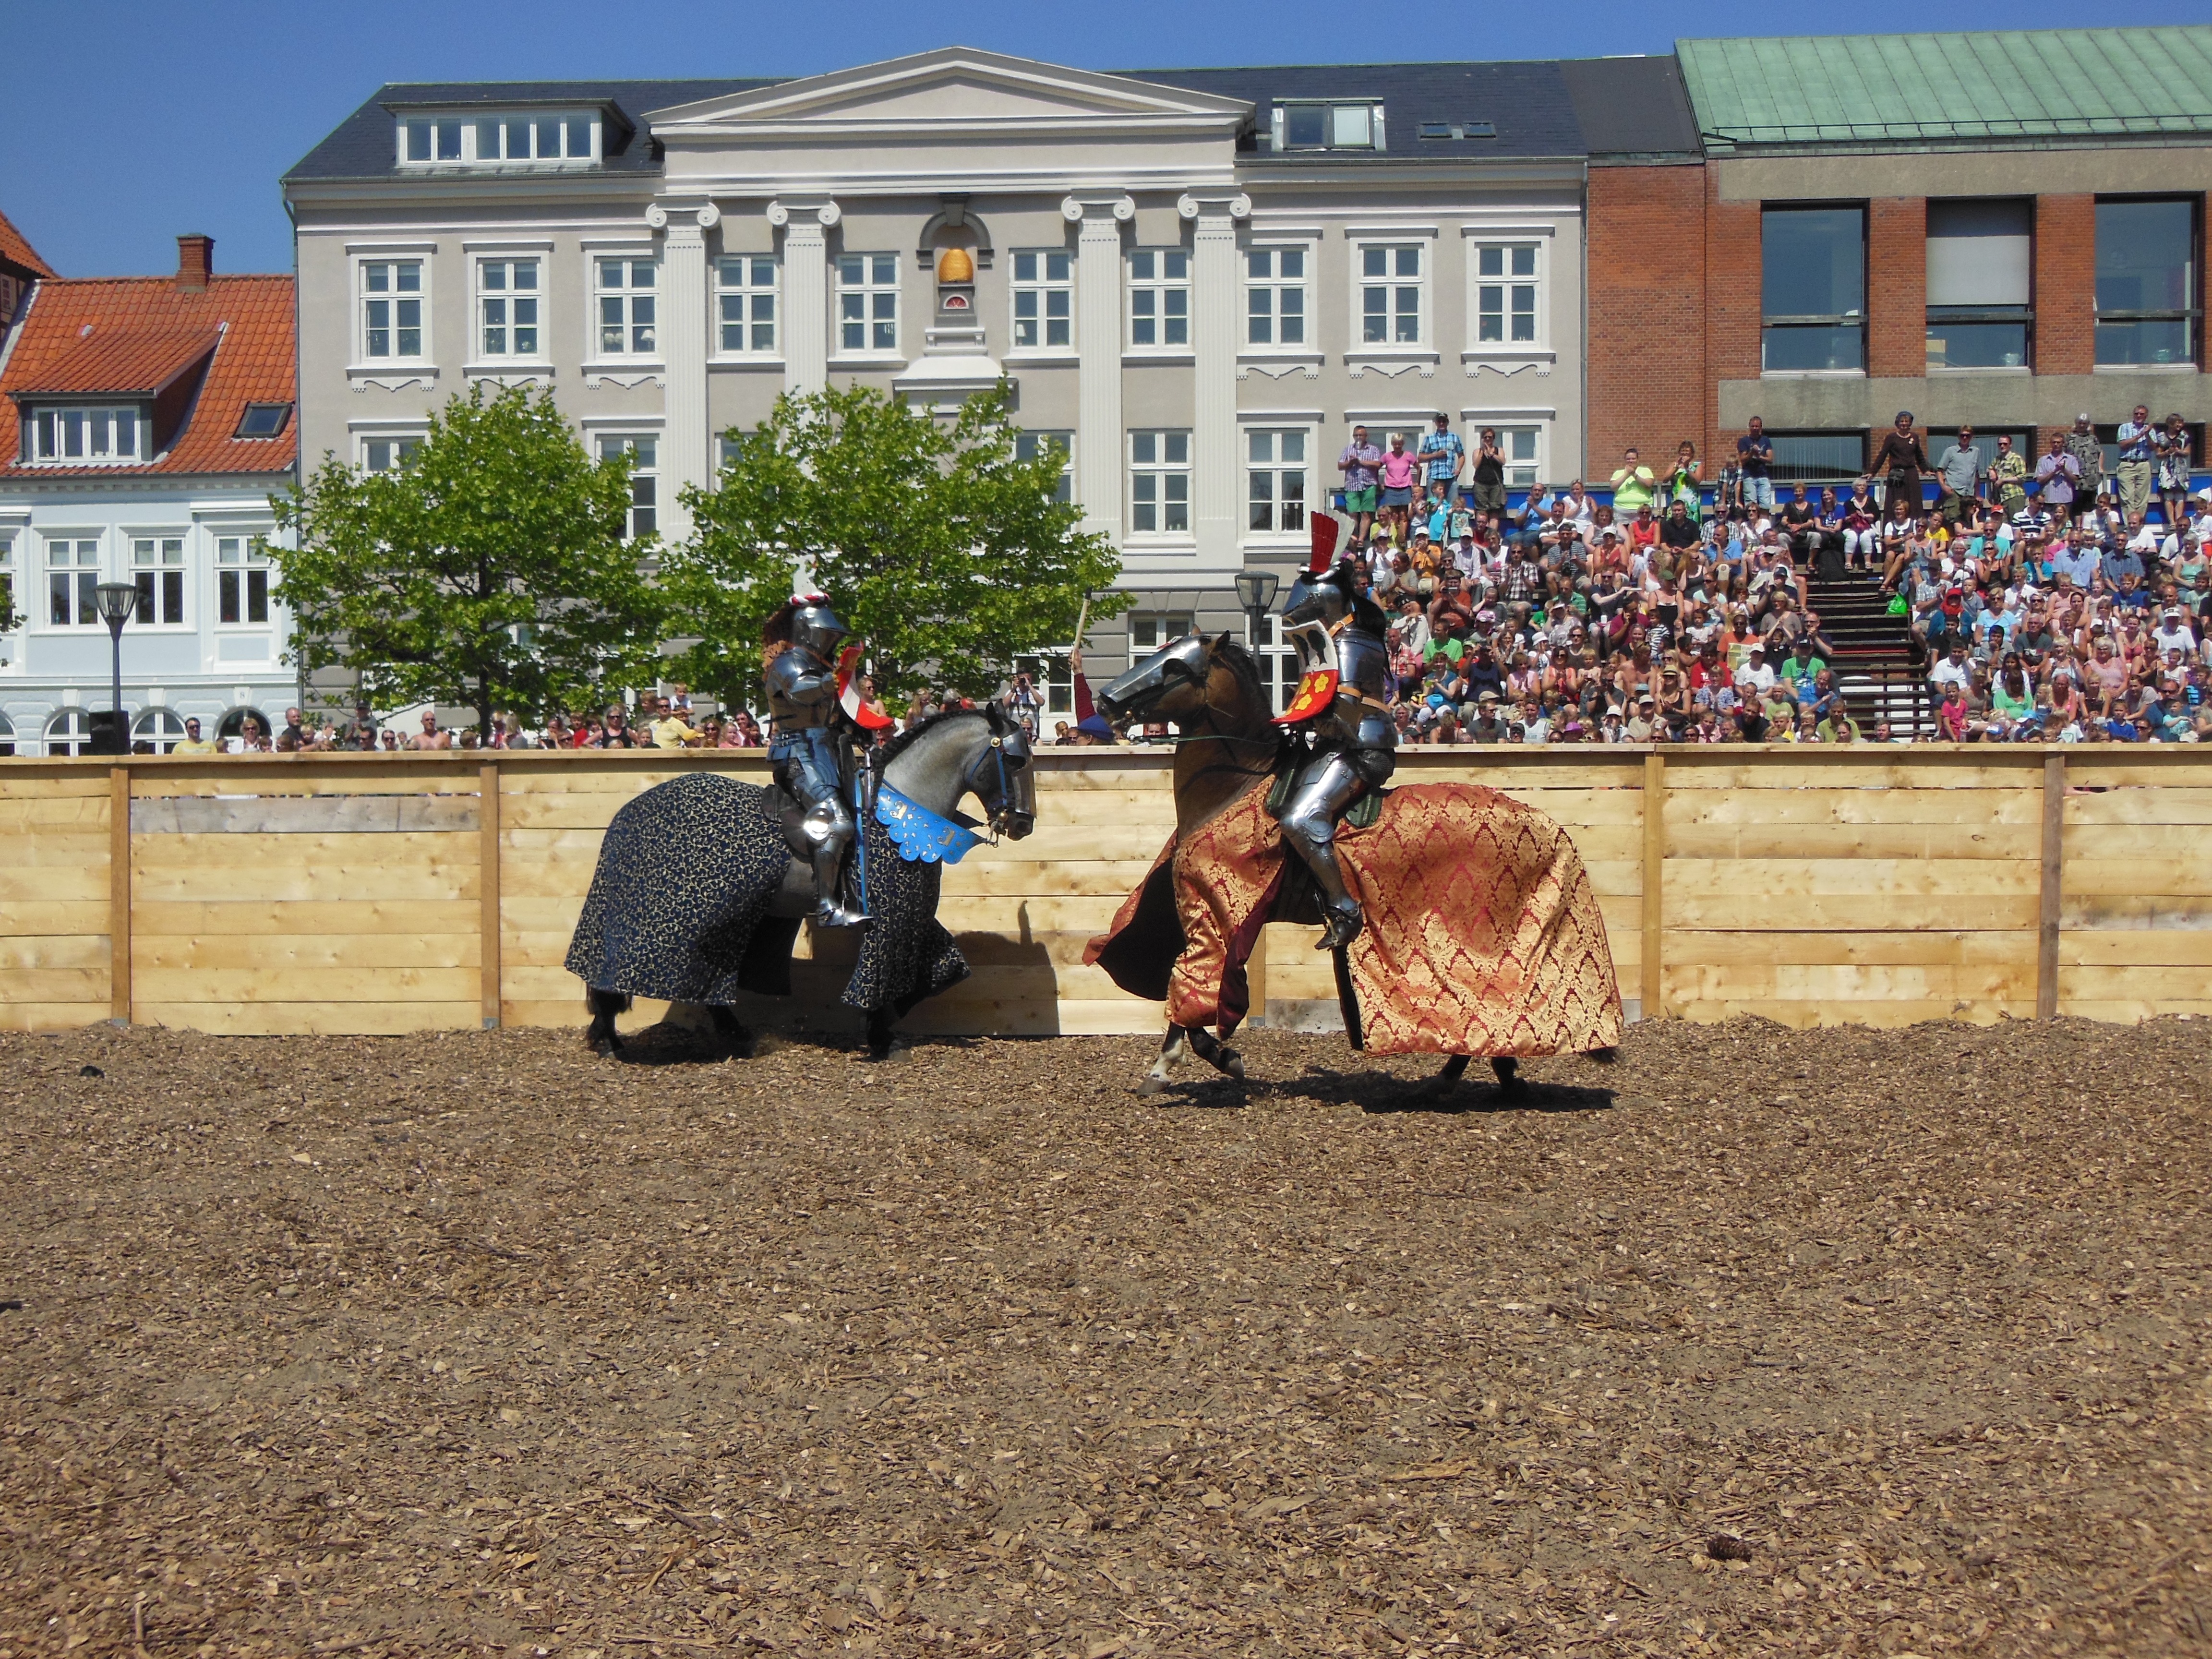
summer, red, horse, blue, lifestyle, medieval, shield, denmark, culture, history, jockey, rodeo, rugs, armor, equestrianism, pack animal, medieval market, traditional sport, horse like mammal, animal sports, english riding, equestrian sport, nyborg, funen, tournament horse, knight tournament, tournament path, knight greeting, fiery horses, patterned rugs